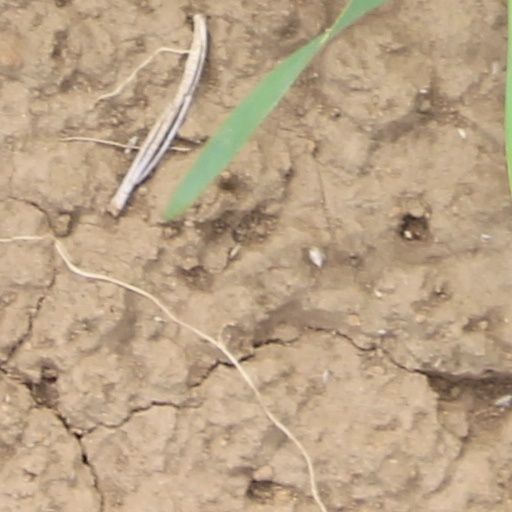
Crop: wheat